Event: Nepal Earthquake
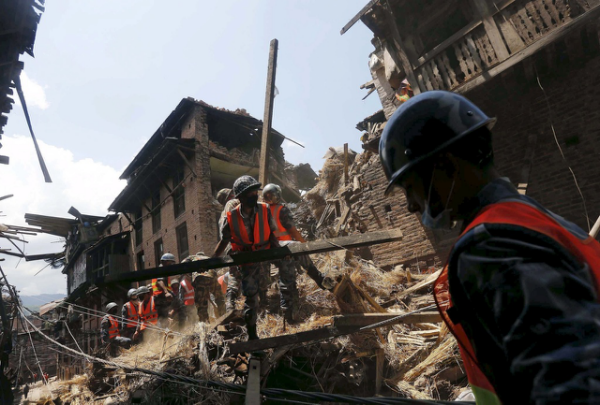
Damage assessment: damage